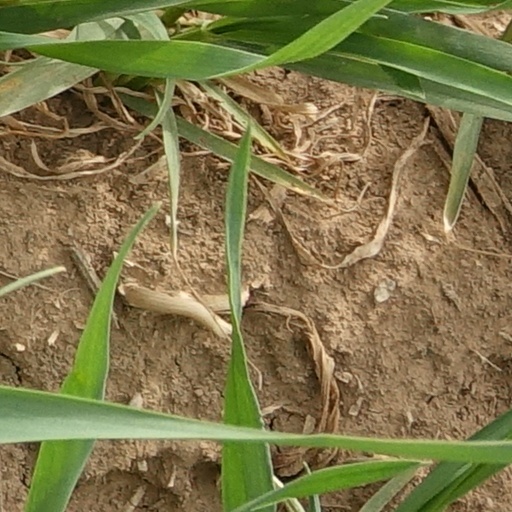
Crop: wheat